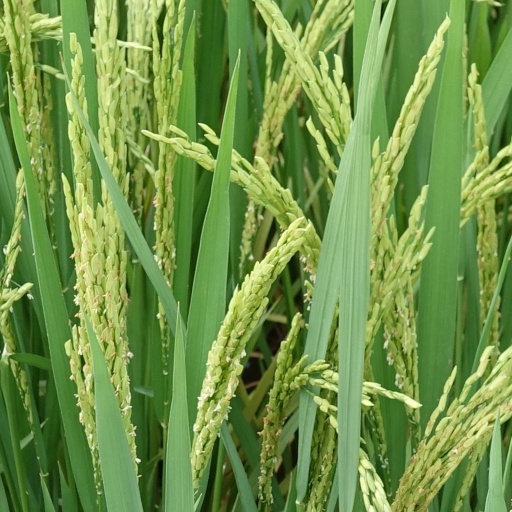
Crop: rice